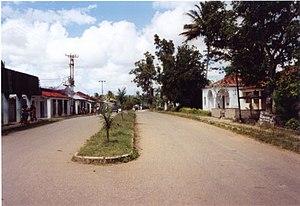
Lospalos est une ville du Timor oriental, située dans la municipalité de Lautém.